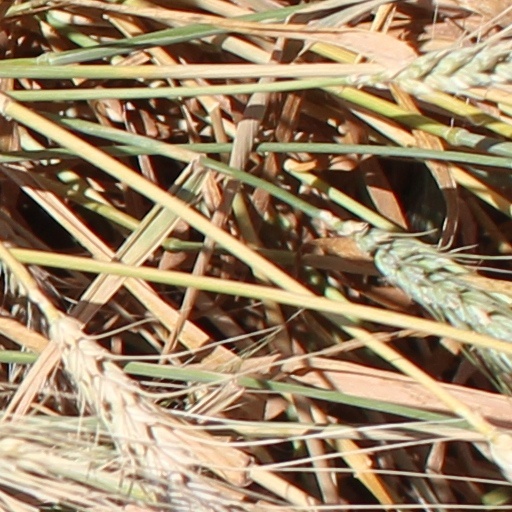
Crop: wheat